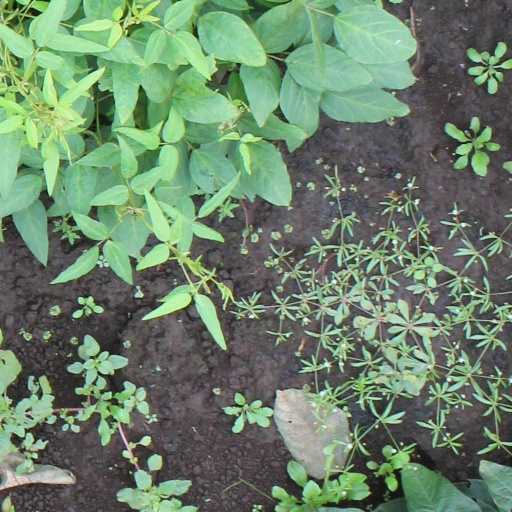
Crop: soybean